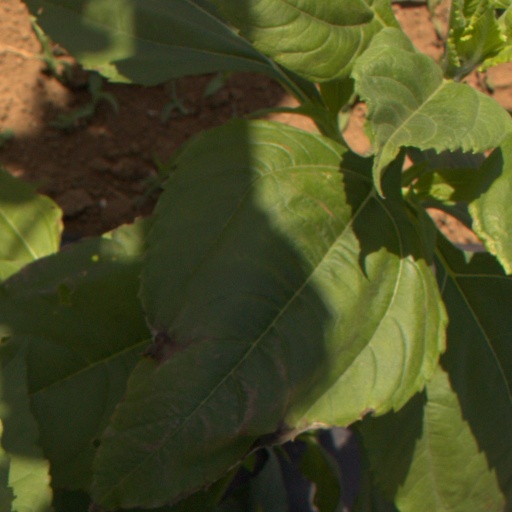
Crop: Jerusalem artichoke